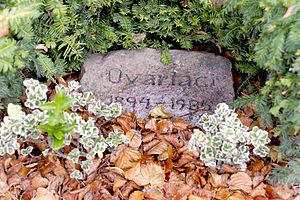
Louis Marcussen
Ovartacis gravsted på kirkegård ved Risskov Kirke.
Ovartacis gravsted på kirkegården ved Risskov Kirke
Louis Marcussen med kunstnernavnet Ovartaci var en dansk kunstner, som havde sit primære virke under en livslang indlæggelse på Jydske Asyl i Risskov.